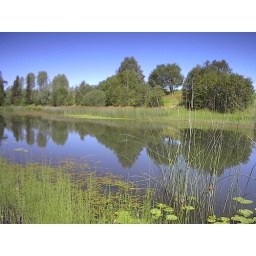
Slow running river, fish and water lillies in the Nittedalen near Oslo.